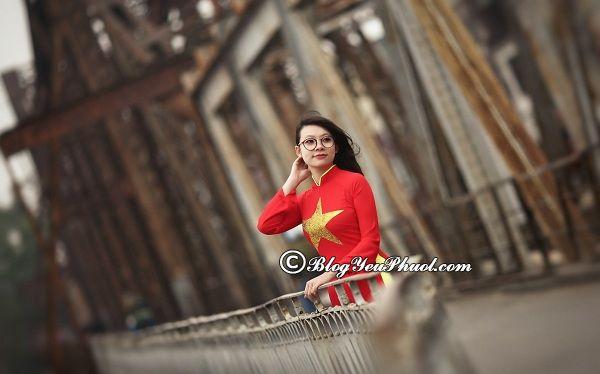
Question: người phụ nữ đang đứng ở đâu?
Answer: người phụ nữ đang đứng bên thành cầu